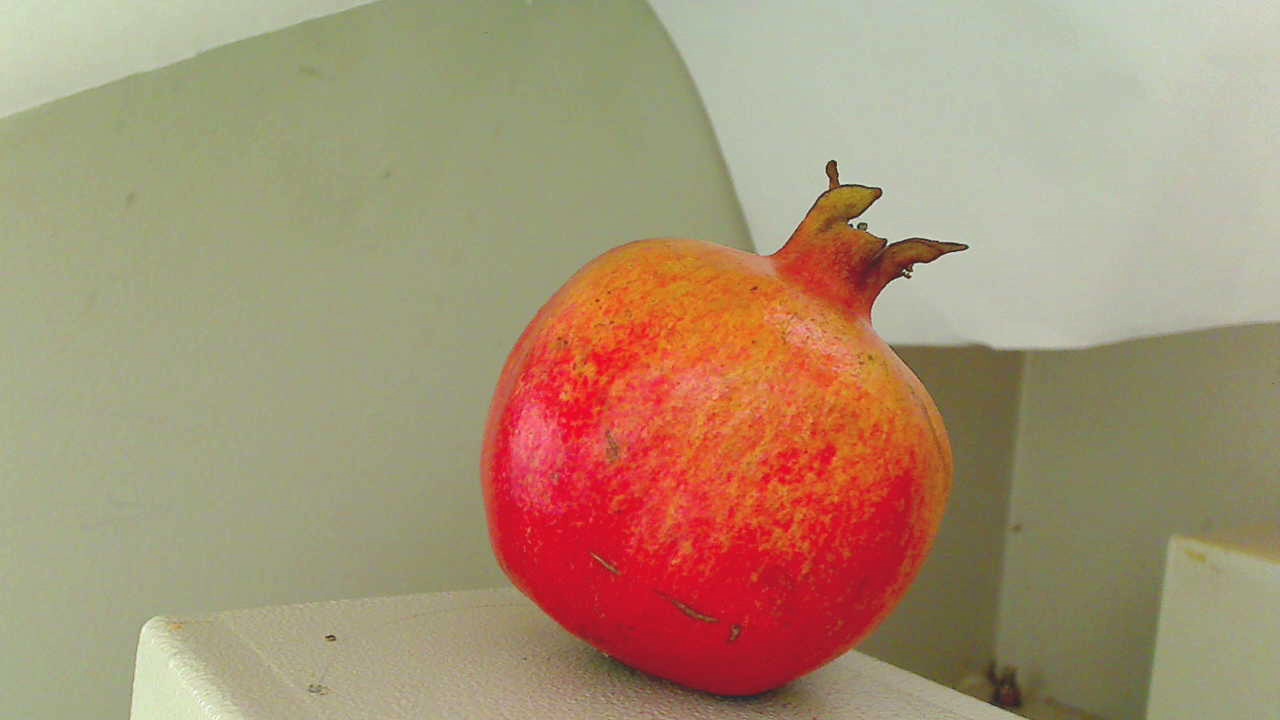
Grade: grade-3
Quality: quality-4